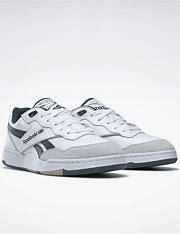
Brand: Reebok
Model: BB 4000 Ii